Thomas Hall (Gainesville, Florida)

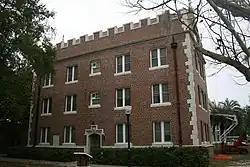
Thomas Hall, University of Florida

Thomas Hall, built in 1905, is a historic building located in Murphree Area on the campus of the University of Florida in Gainesville, Florida, United States. The building is named for William Reuben Thomas, the Gainesville mayor and businessman responsible for bringing the University of Florida to Gainesville.